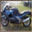
Label: motorcycle